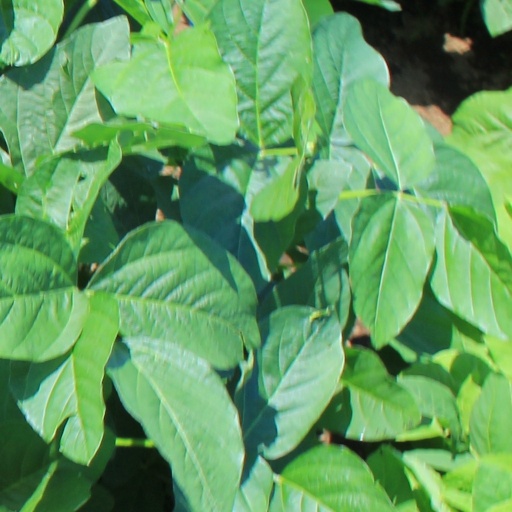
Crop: soybean